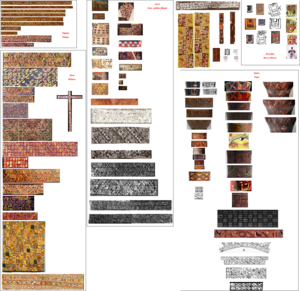
Un Qero est un type de vase d'or, d'argent et de bois contenant les offrandes offertes lors de cérémonies rituelles, dans le Pérou ancien.